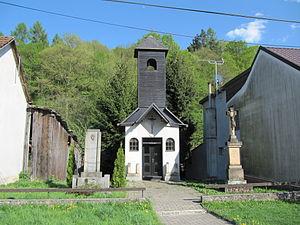
Šarovy est une commune du district et de la région de Zlín, en République tchèque. Sa population s'élevait à 254 habitants en 2018.